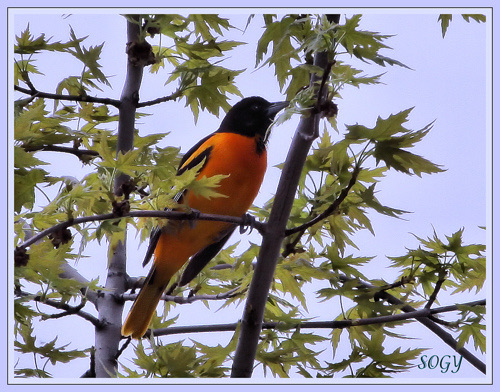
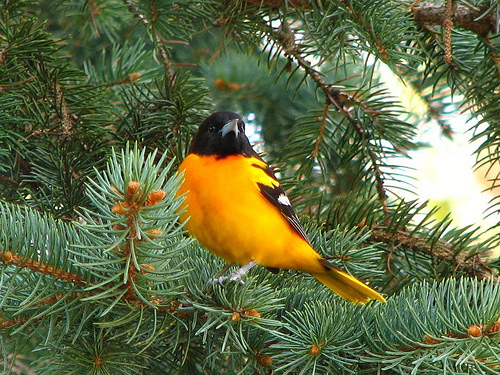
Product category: misc
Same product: yes